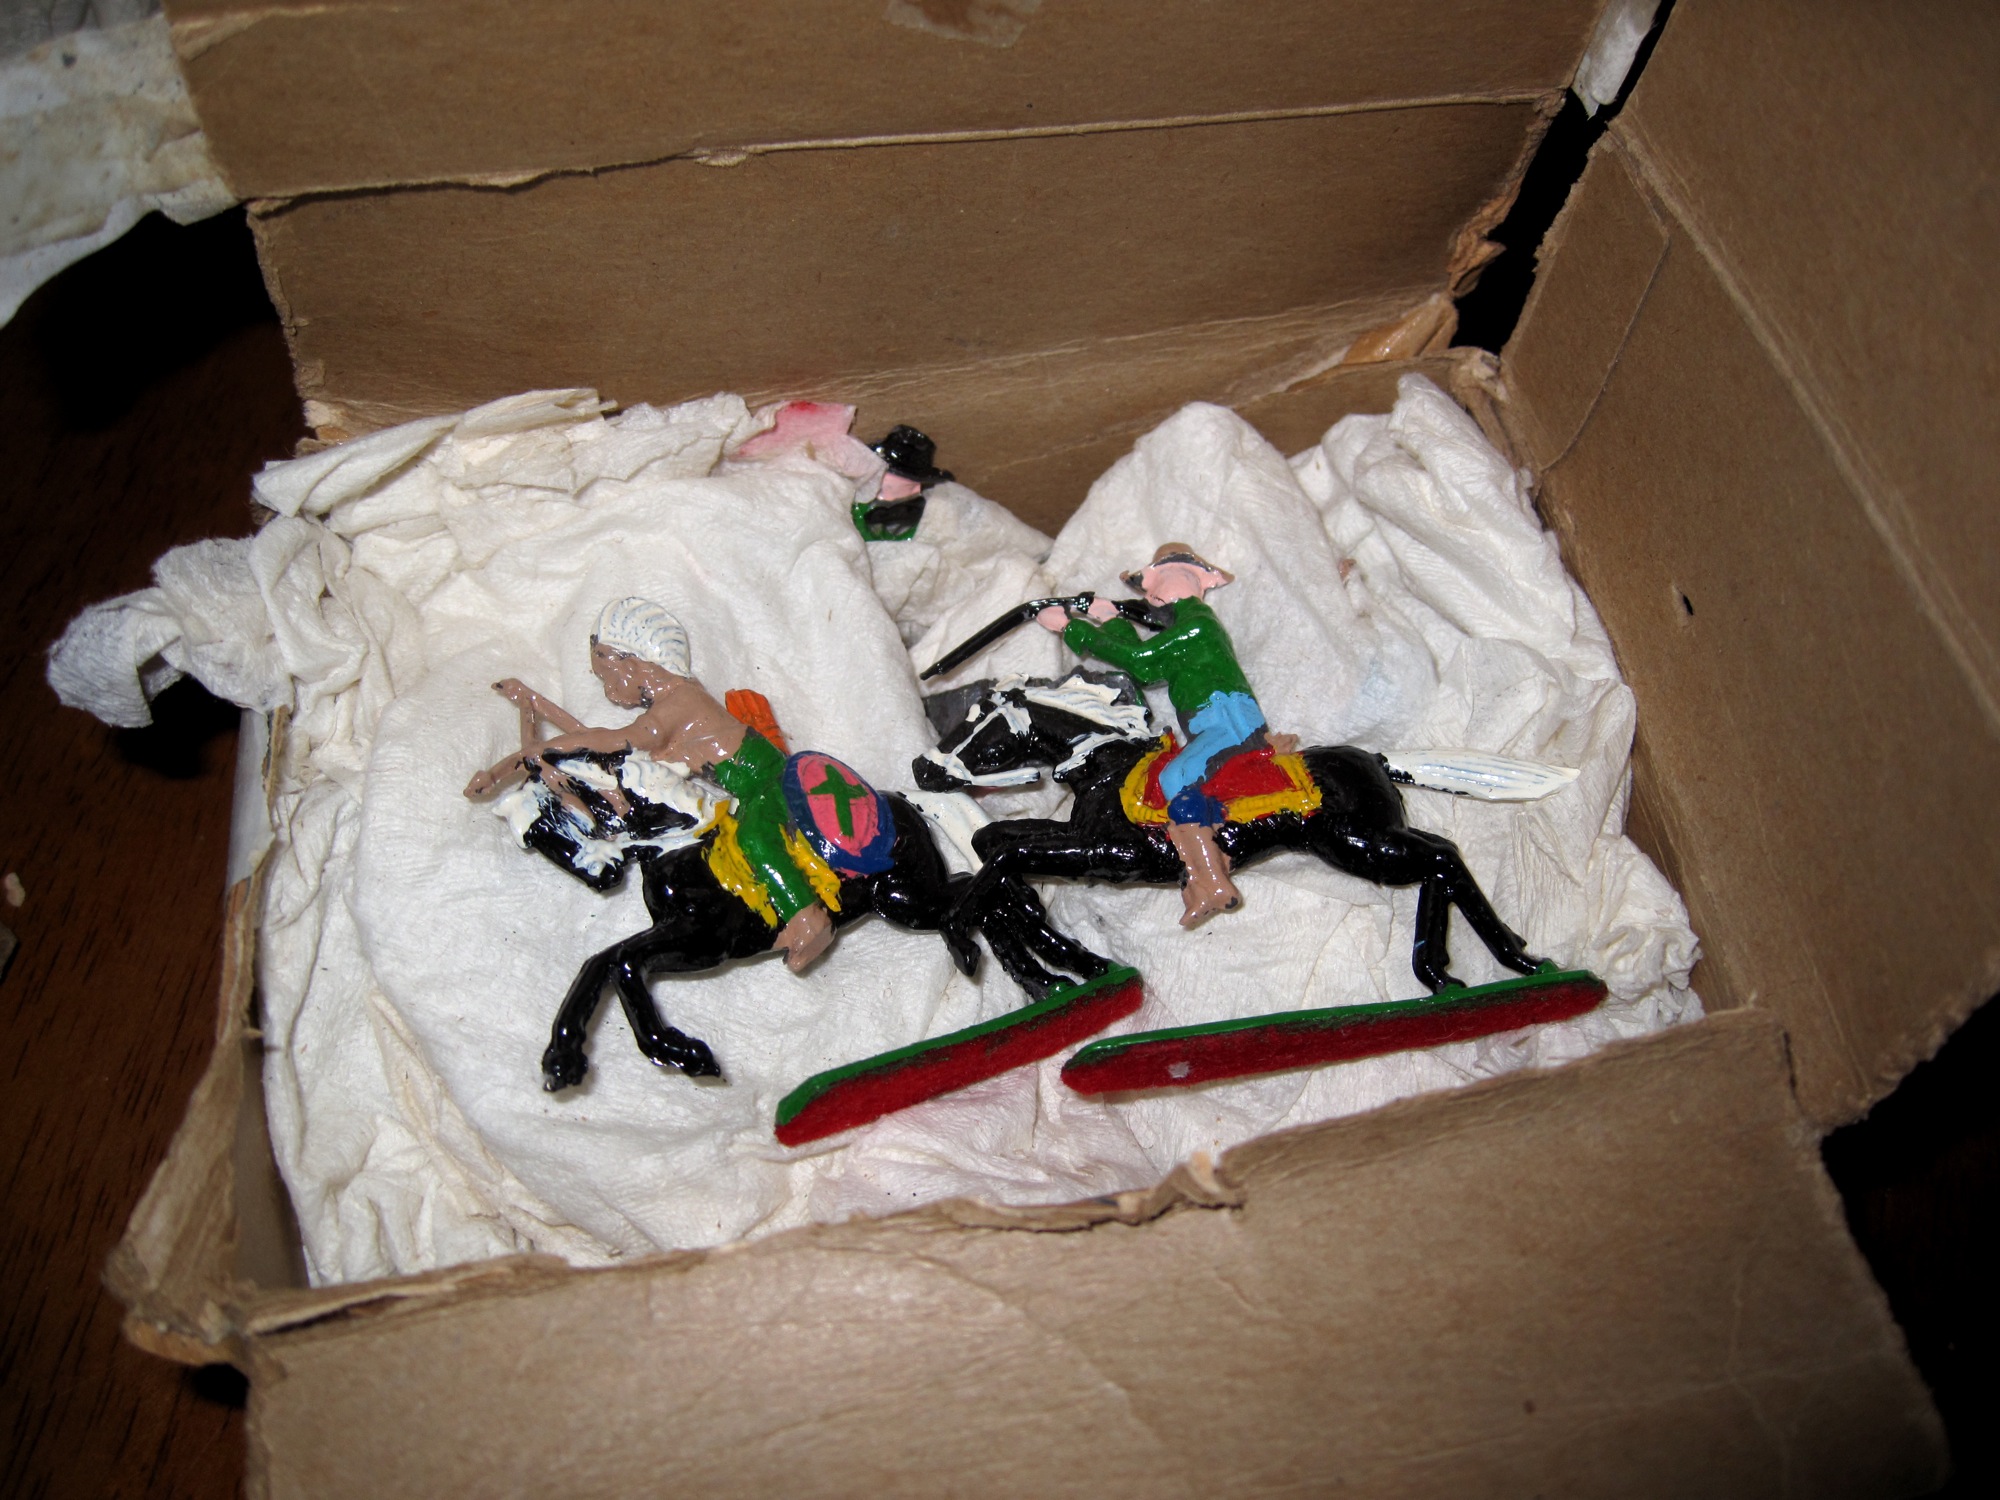
white, art